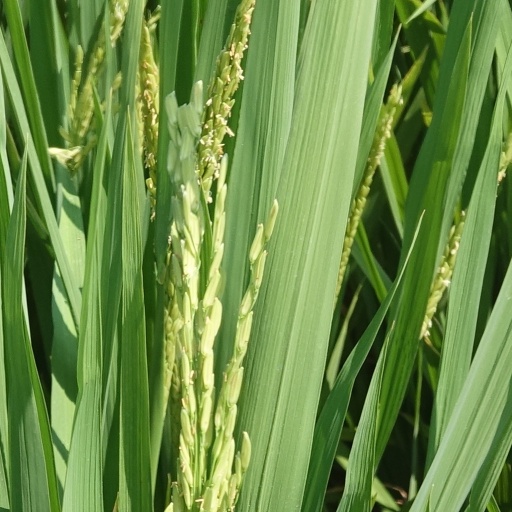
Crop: rice